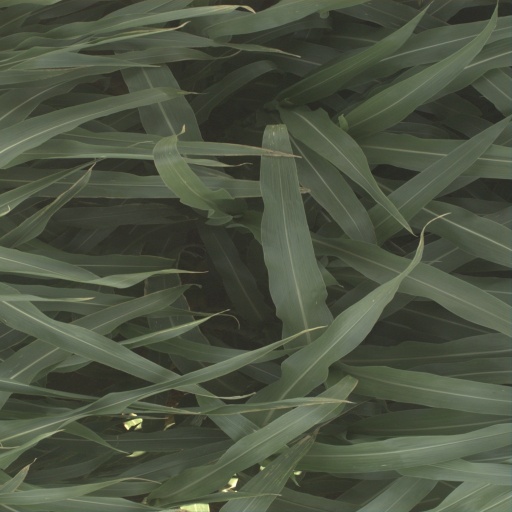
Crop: sorghum